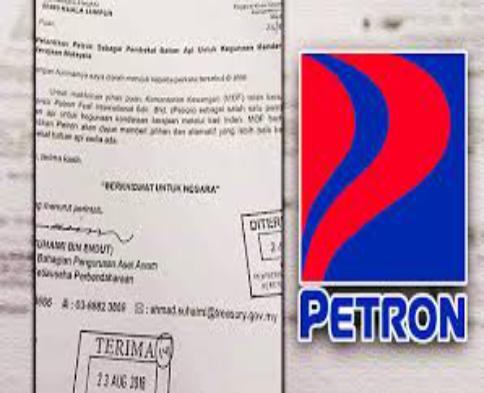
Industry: Transportation